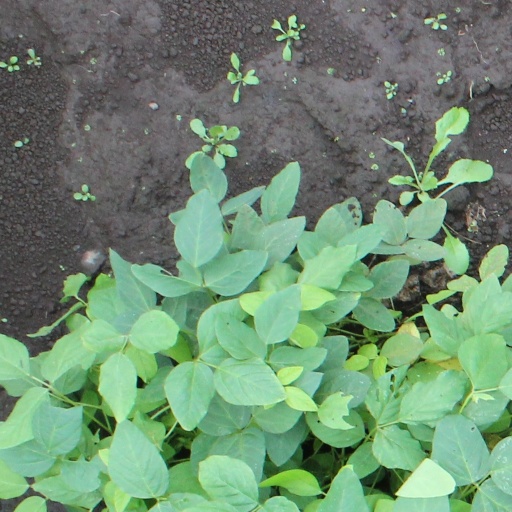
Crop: soybean